Adolph Bolm

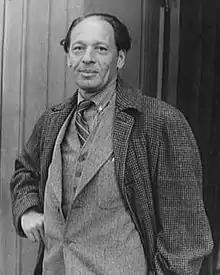
Adolph Bolm in 1937

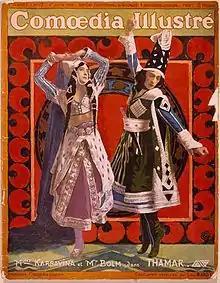
Karsavina and Bolm in "Thamar", 1912

Adolph Rudolphovich Bolm (September 25, 1884 – April 16, 1951) was a Russian-born American ballet dancer and choreographer, of German descent.